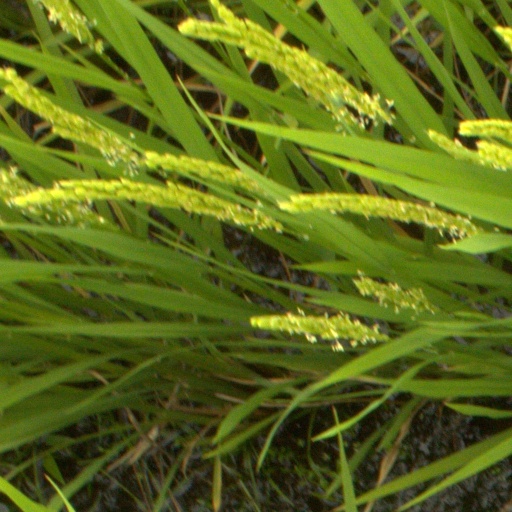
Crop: rice